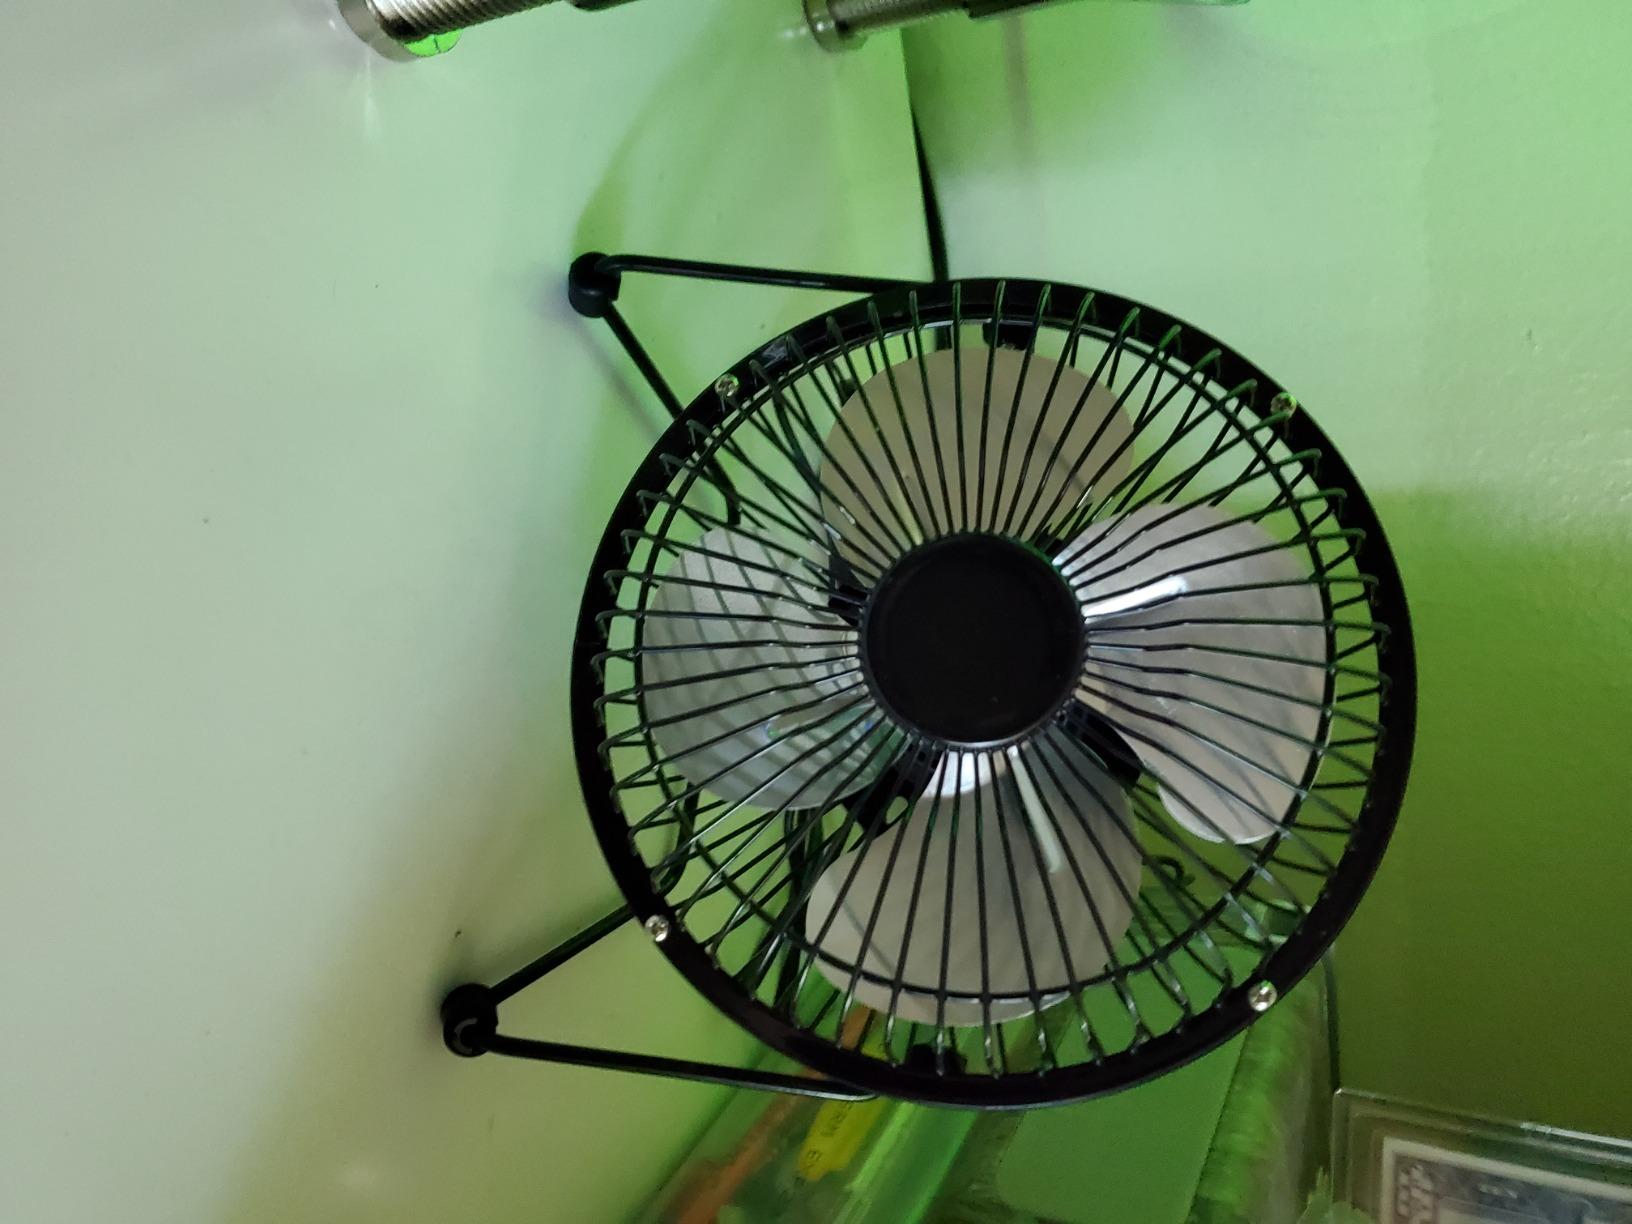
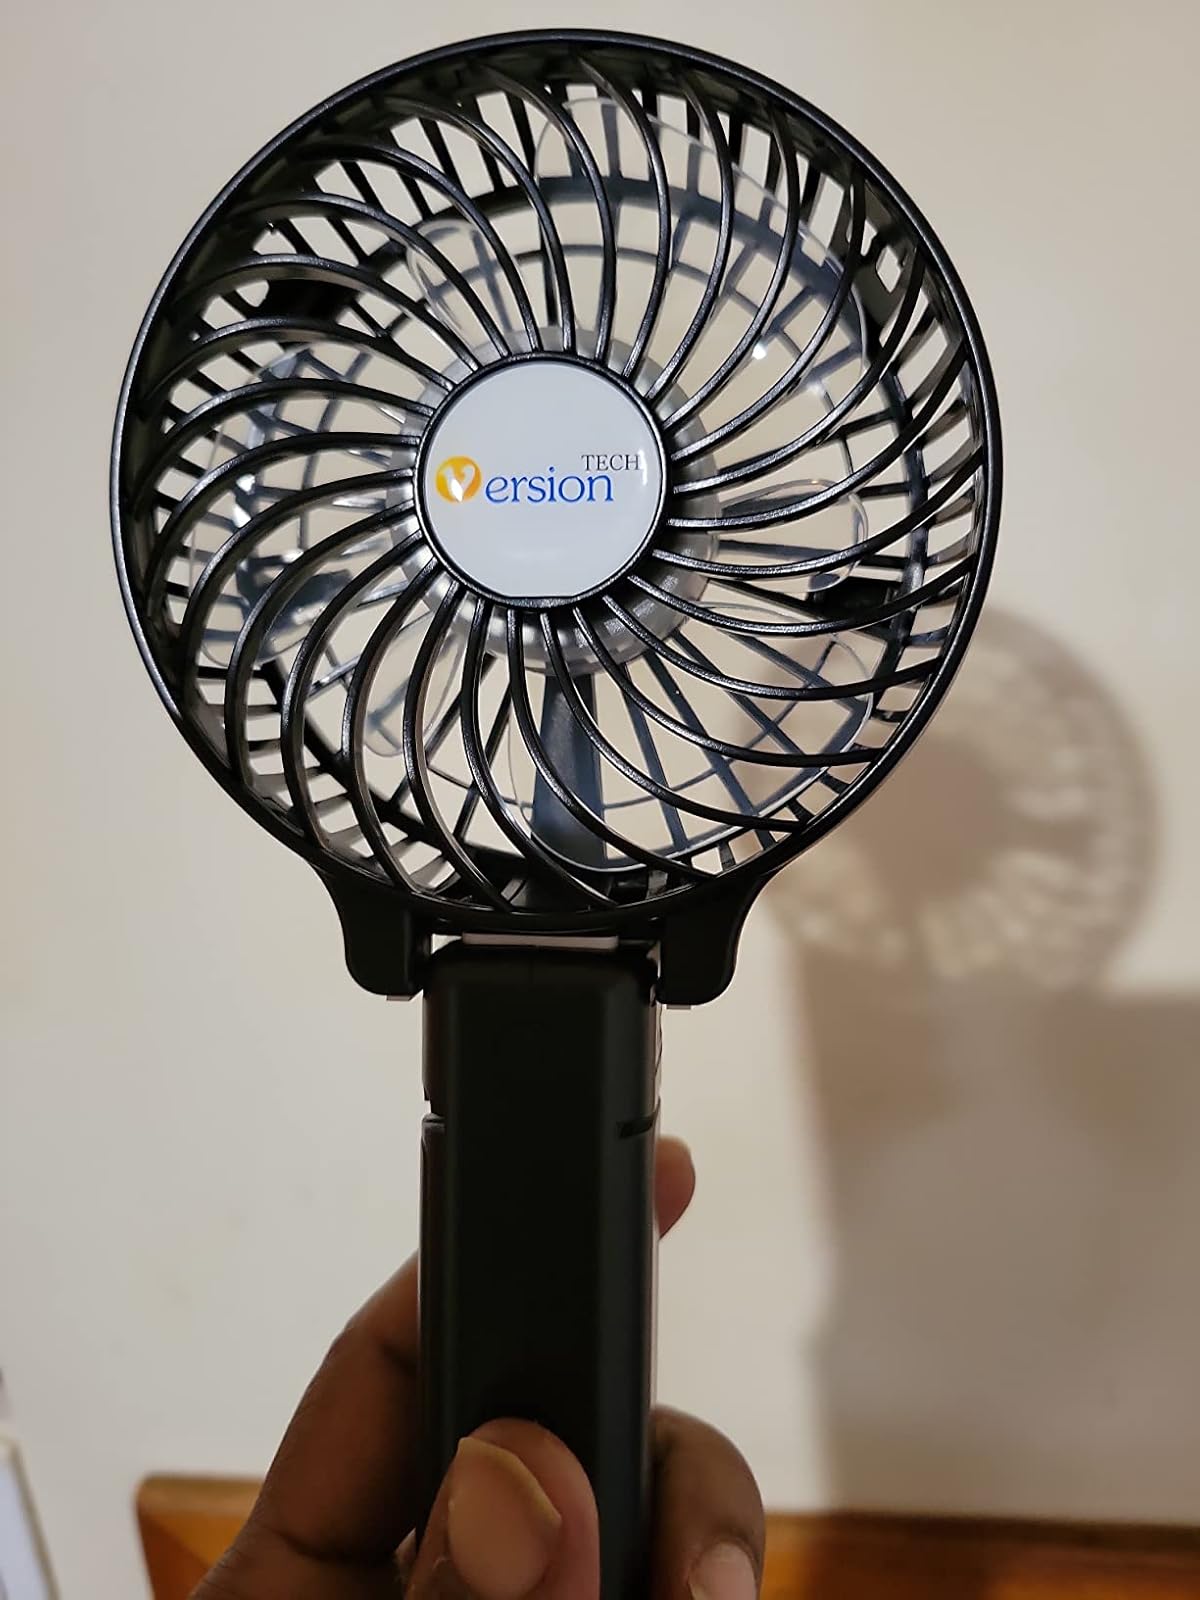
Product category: fan
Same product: no